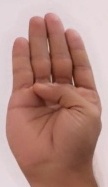
ASL sign: B